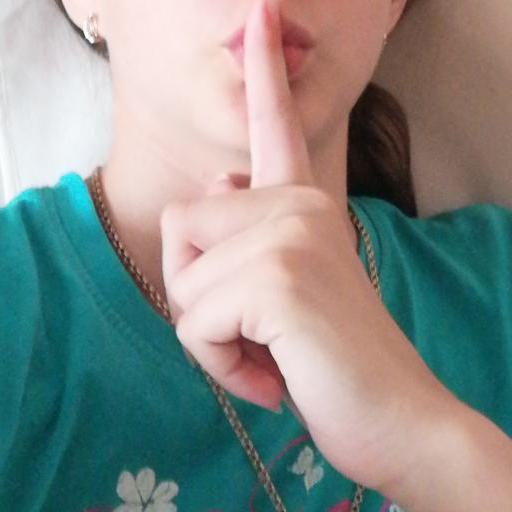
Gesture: mute